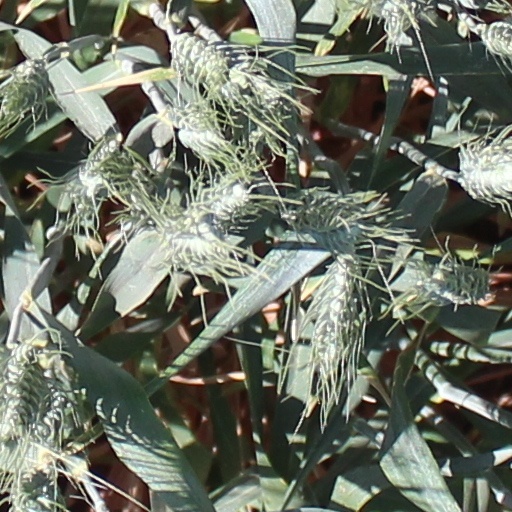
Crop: wheat